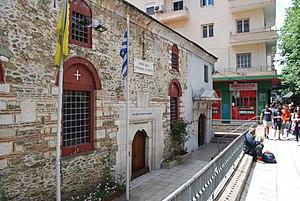
Vue de Thessalonique.